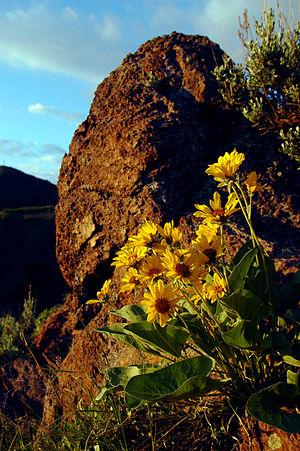
Balsomorhiza est un genre végétal de la famille des Composées.